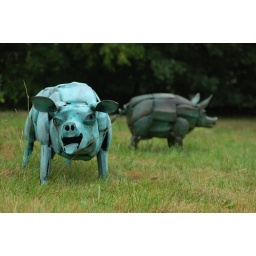
These pigs are just sitting in an abandoned field near my parking lot.